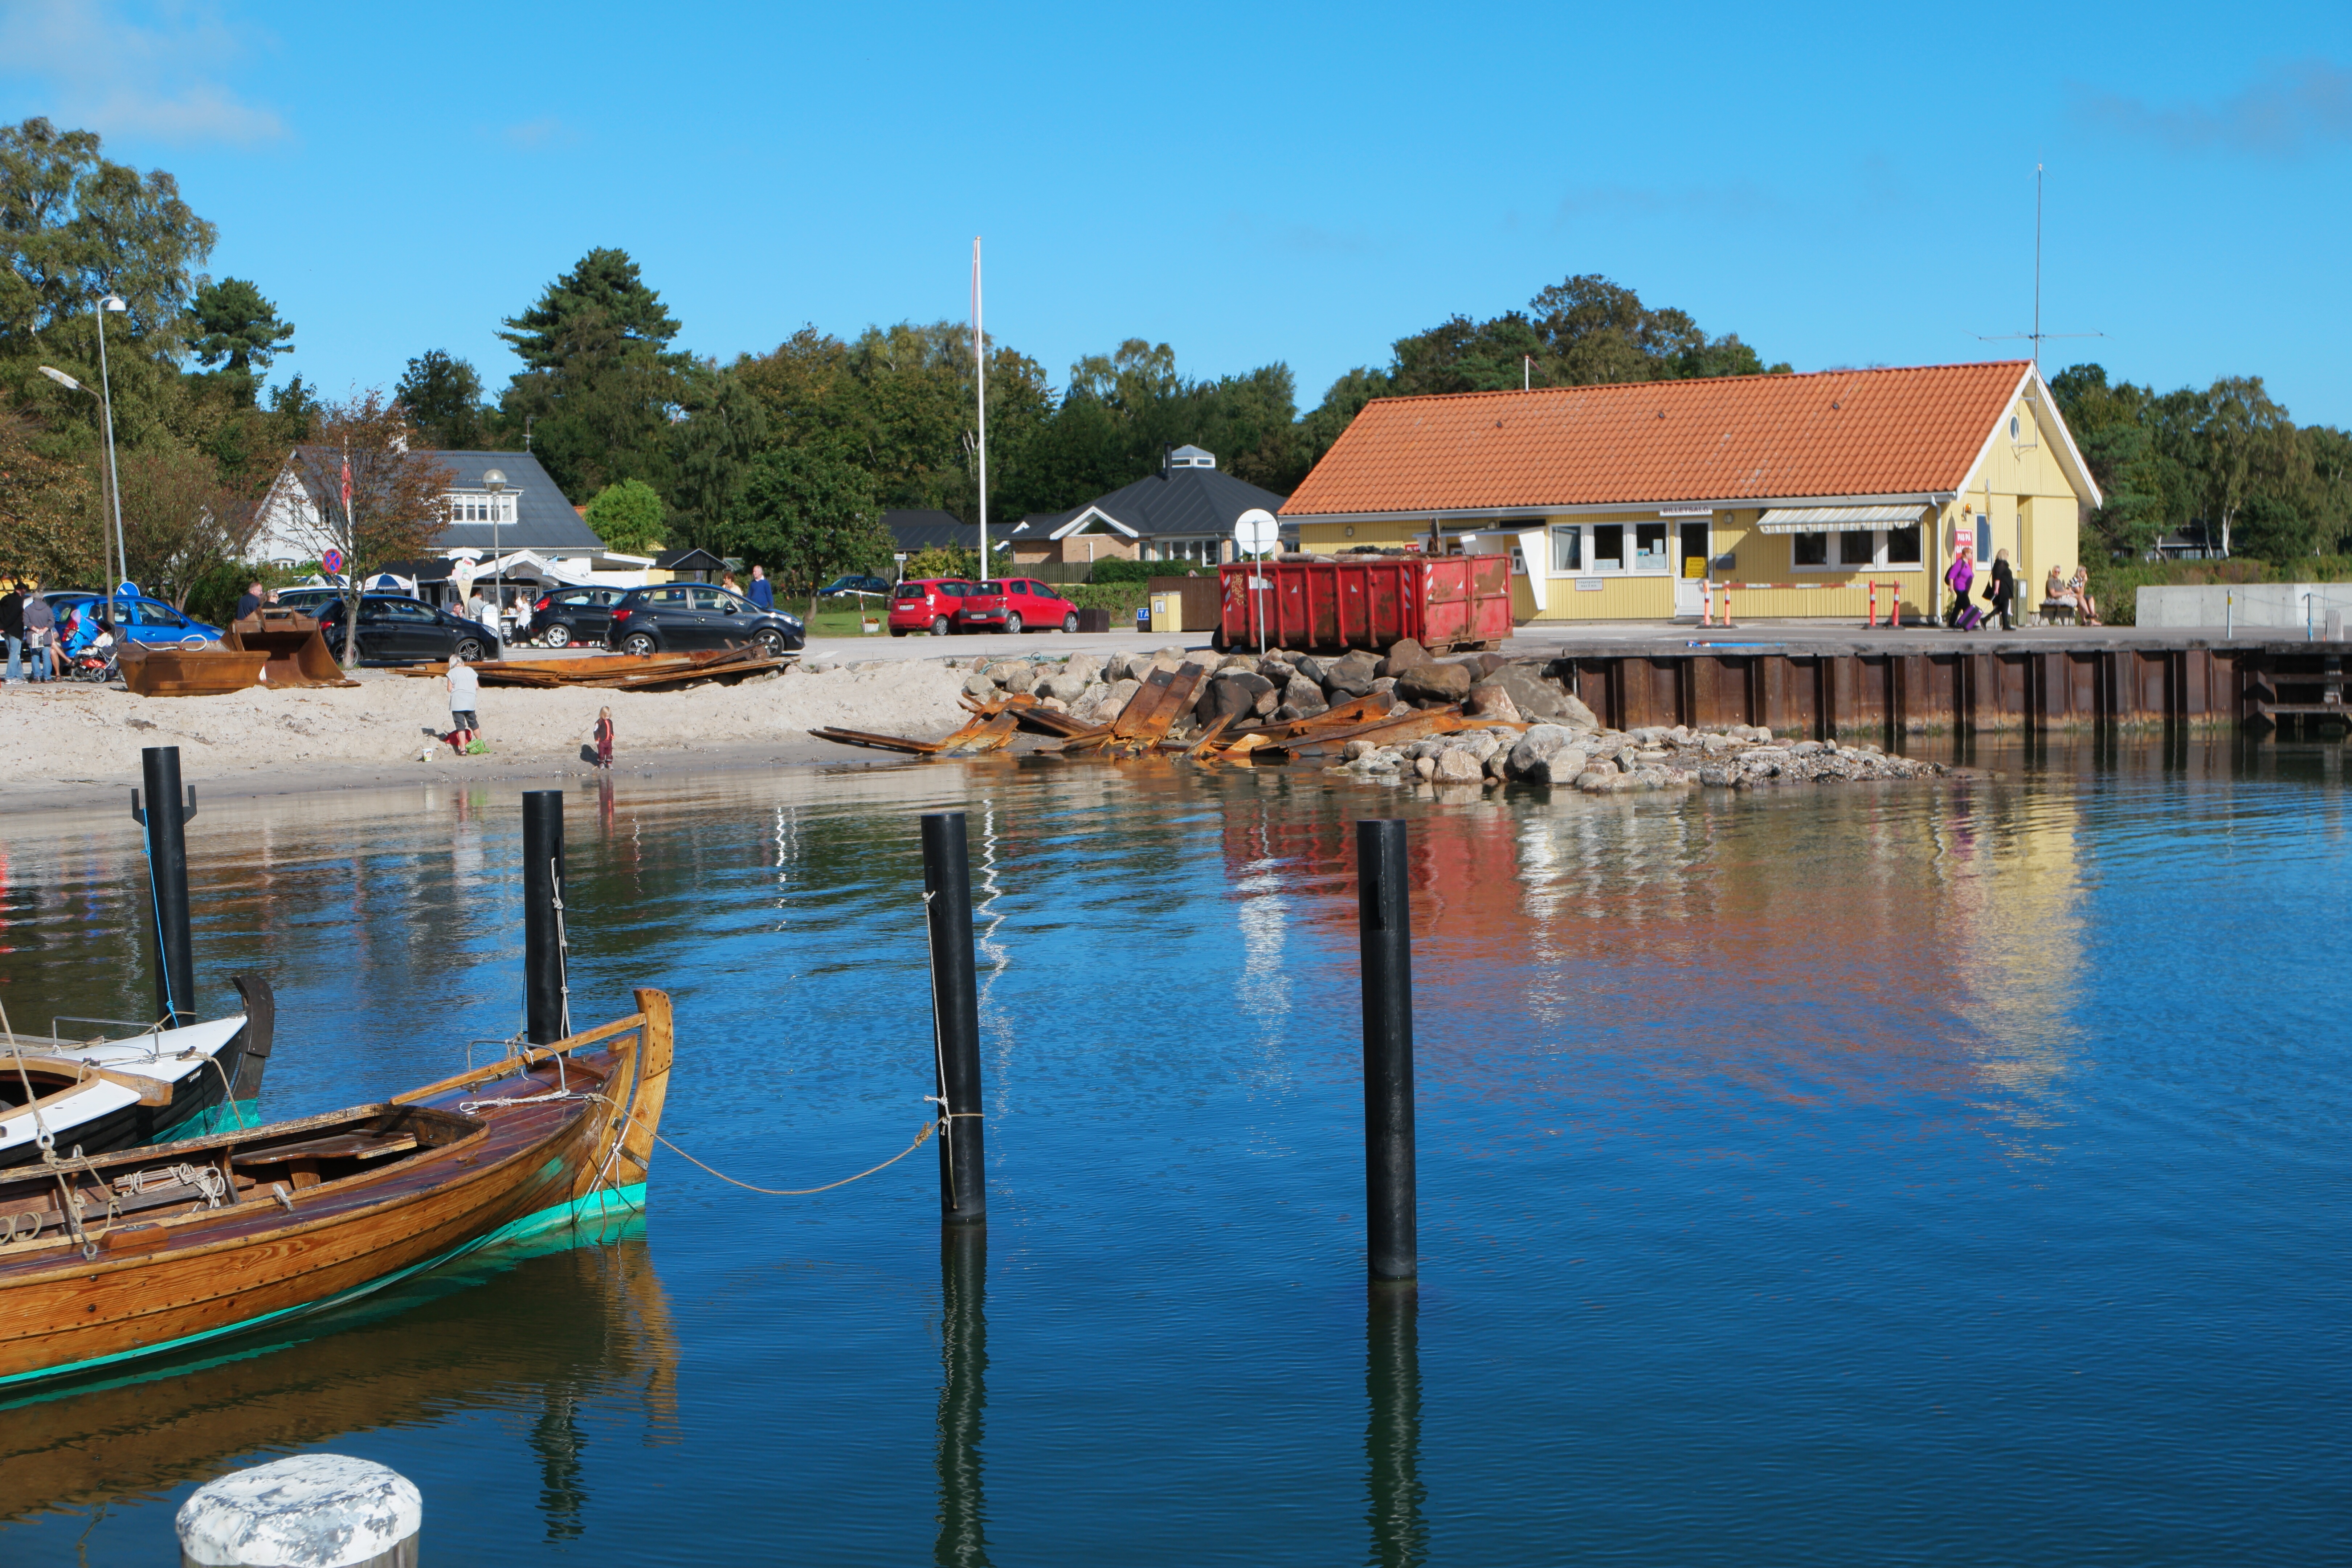
sea, water, dock, sky, boat, ship, summer, vacation, vehicle, holiday, bay, blue, marina, ferry, resort, boating, denmark, sol, zealand, r rvig, west zealand